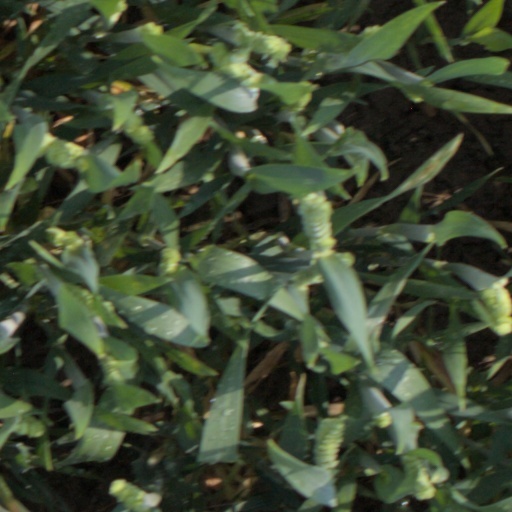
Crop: wheat